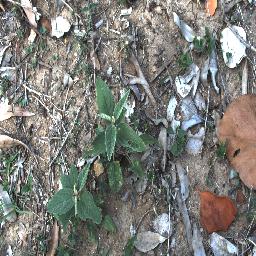
Label: negative